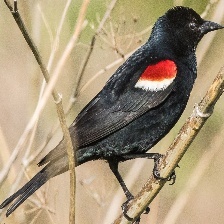
Species: TRICOLORED BLACKBIRD
Scientific name: AGELAIUS TRICOLOR